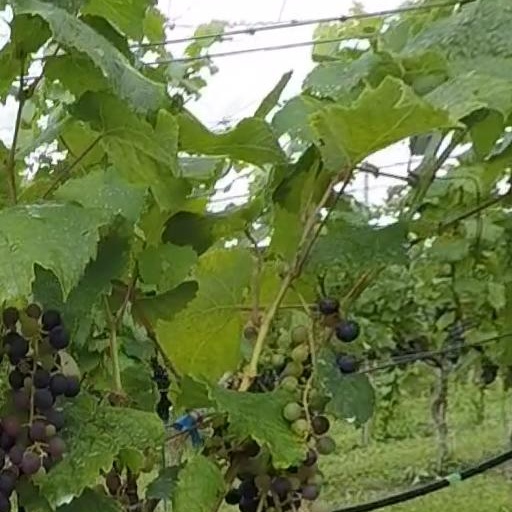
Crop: grape